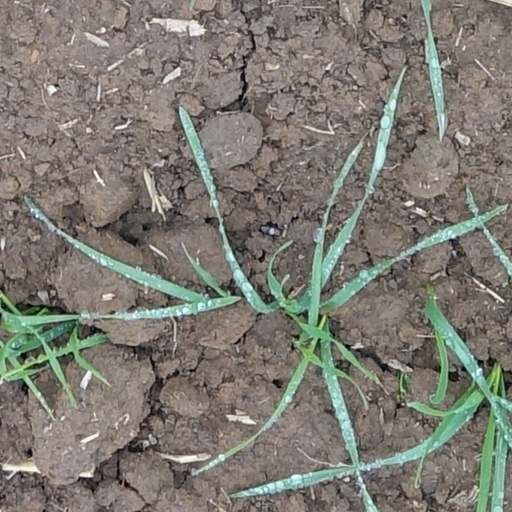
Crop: wheat